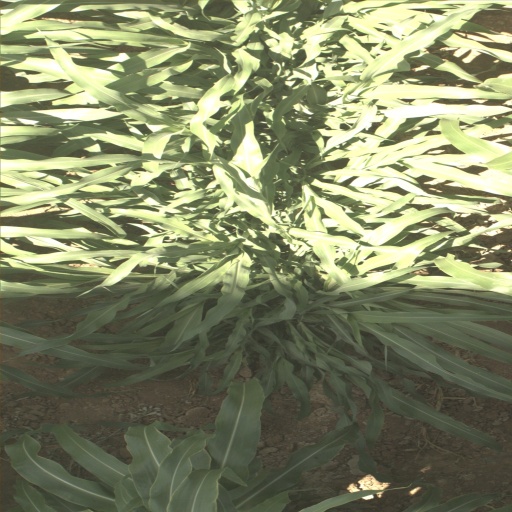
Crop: sorghum